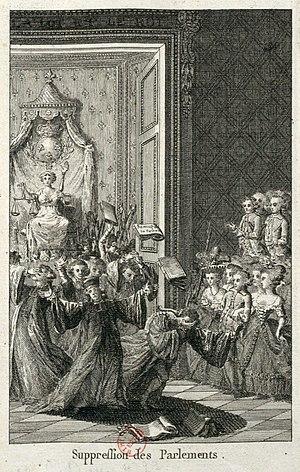
Suppression des Parlements